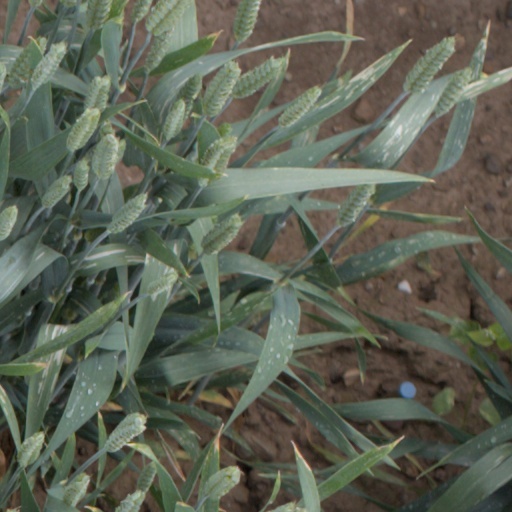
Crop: wheat